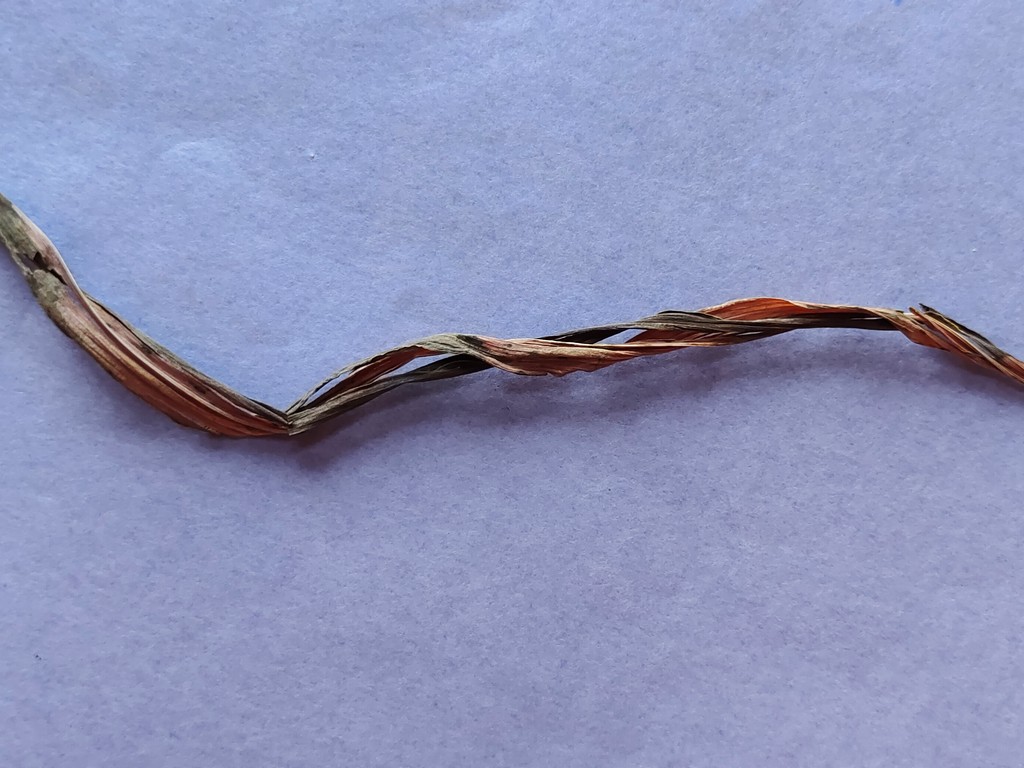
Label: Dried